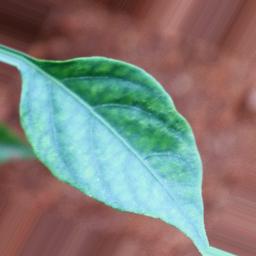
Label: healthy